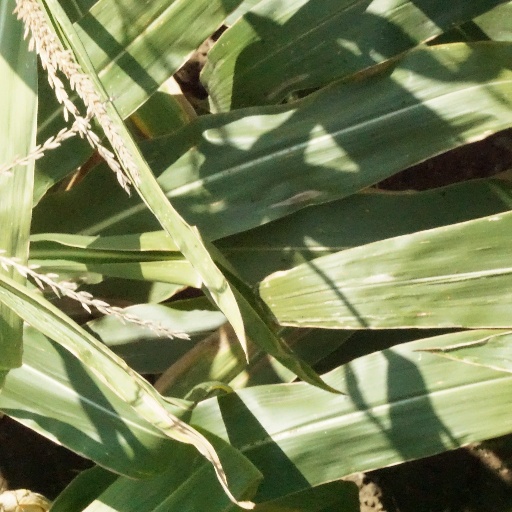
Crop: maize; corn